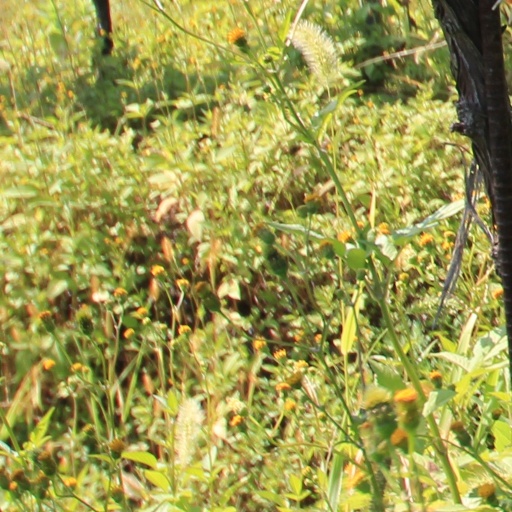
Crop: grape